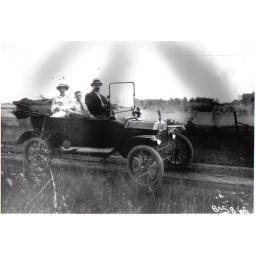
1916 plate in pic. The 1916 was flat heavy guage steel blue on white in color.